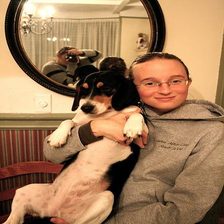
Species: dog
Breed: beagle